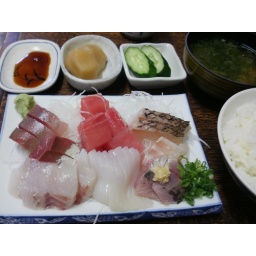
A tavern in the fish market serves lunch like this. Price:JPY850.-